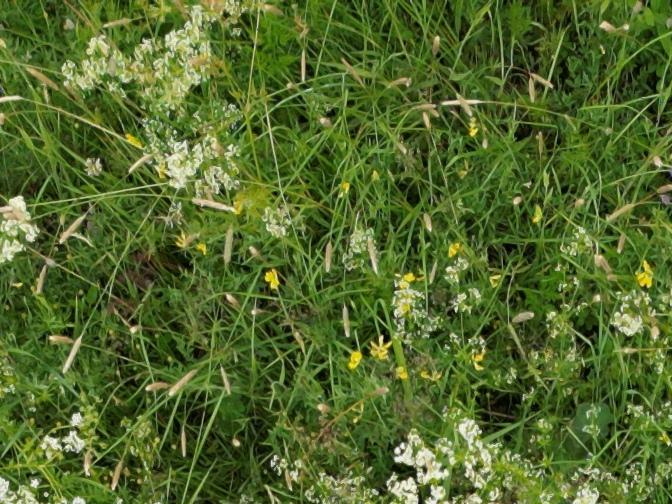
Flowers visible: yarrow flowers, yarrow flowers, yarrow flowers, yarrow flowers, yarrow flowers, yarrow flowers, yarrow flowers